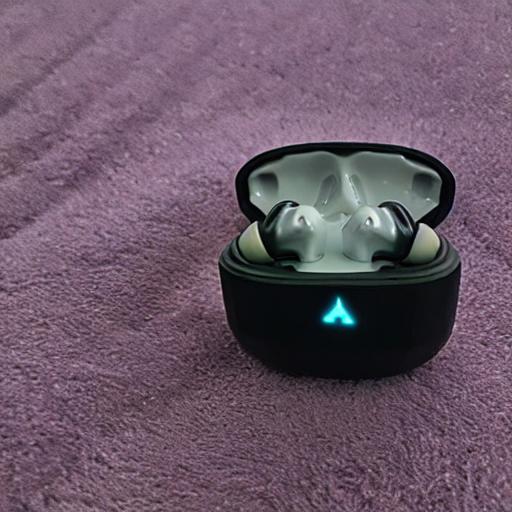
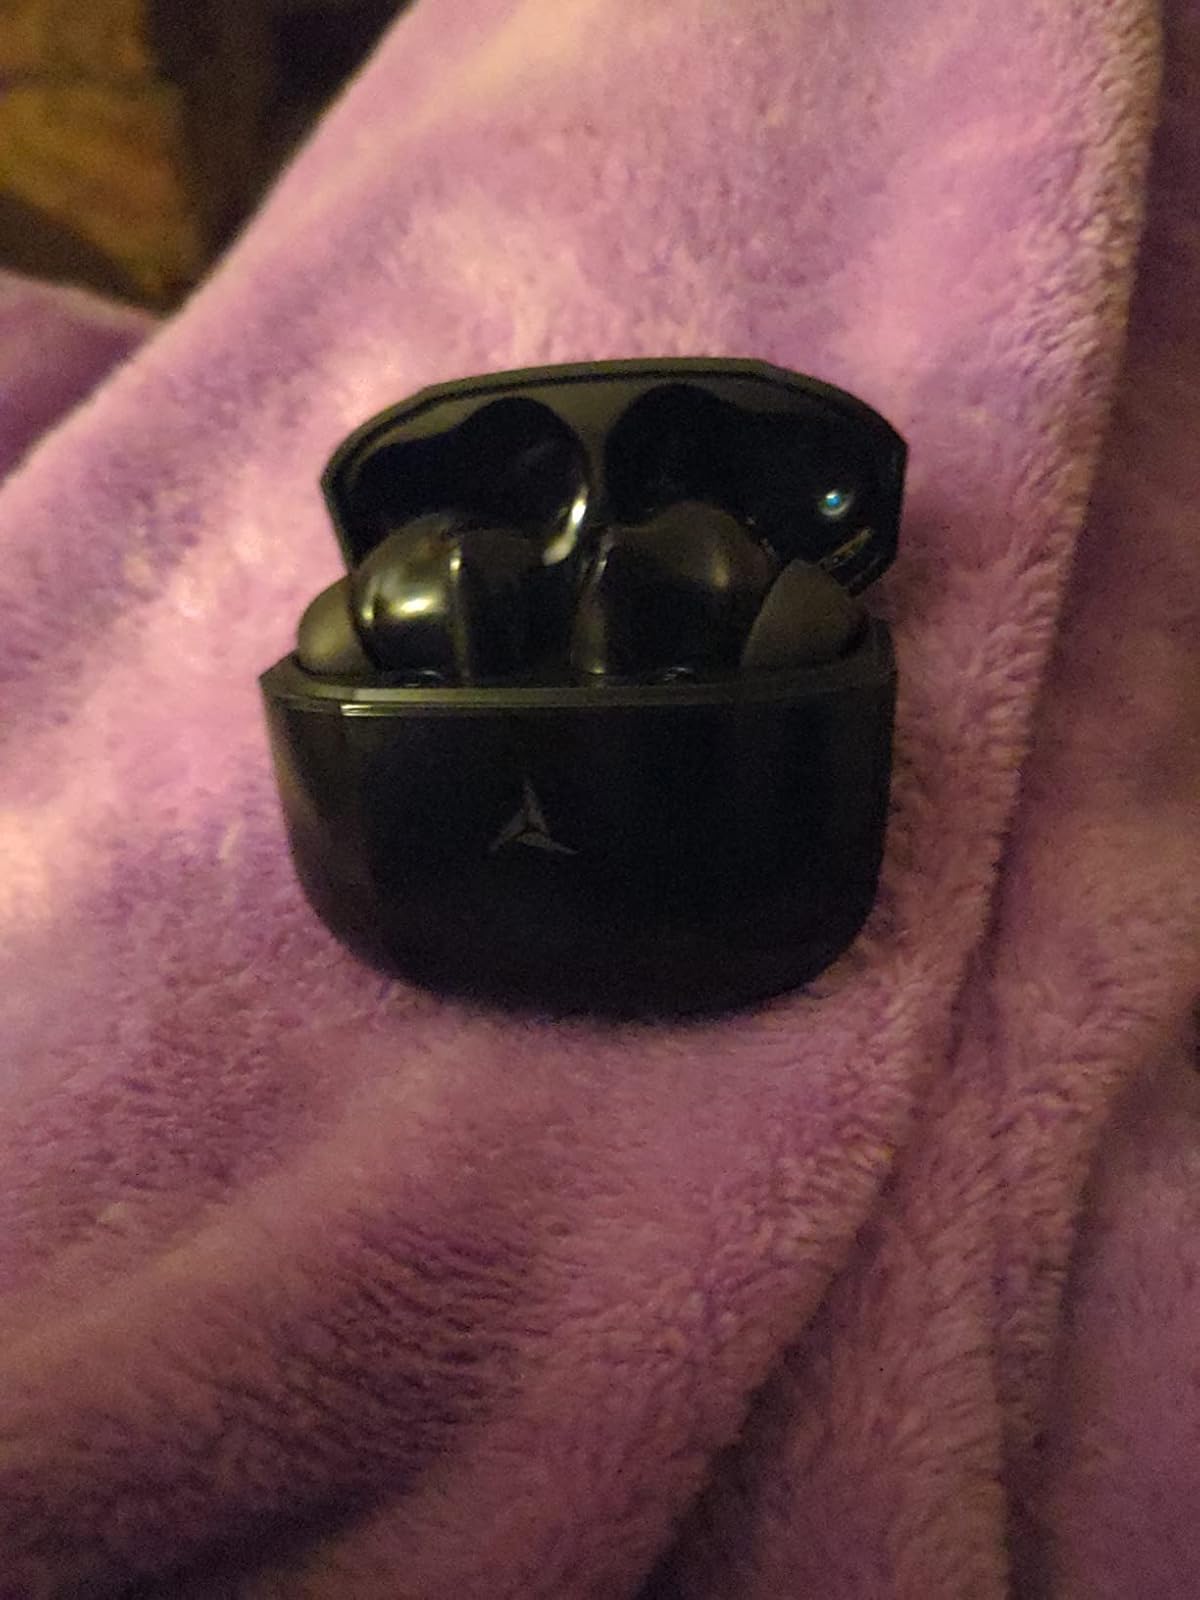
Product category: earbuds
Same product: no